Holtålen Municipality

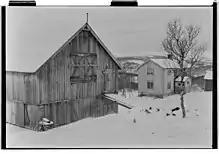
Farm in the Hessdalen valley (c. 1950s)

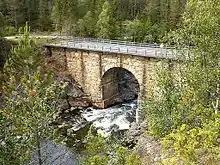
The old, stone Eidet bridge that was built in 1853. It crosses the river Gaula near Hyttfossen.

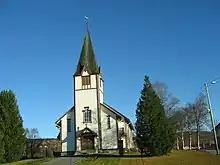
Ålen Church

Starting in the 1960s, there were many municipal mergers across Norway due to the work of the Schei Committee. As a result of this, the municipality of Holtålen was established on 1 January 1972 when the old Haltdalen Municipality (population: 778) was merged with the neighboring Ålen Municipality (population: 1,944) and together they formed the new Holtålen Municipality (bringing back the name "Holtålen", the former name for the old Haltdalen Municipality). On 21 April 1989, a small unpopulated part of the neighboring Røros Municipality was transferred to Holtålen Municipality.